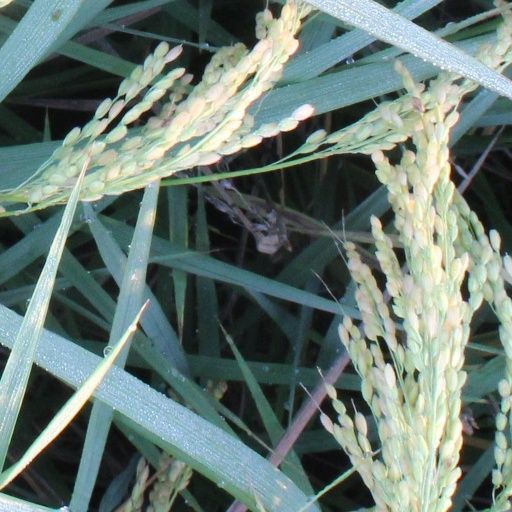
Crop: rice